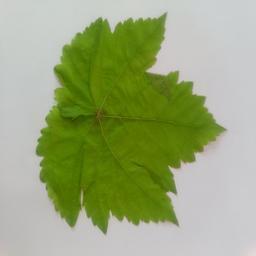
Label: Healthy Leaves